Museum of Veterinary Anatomy FMVZ USP

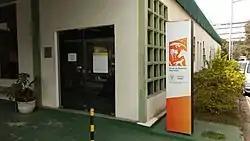
Main museum entrance

The Museum of Veterinary Anatomy (MAV) is a museum open to the public at the Faculty of Veterinary Medicine and Animal Science (FMVZ) at the University of São Paulo (USP), Brazil. It was named in honor of Professor Plinio Pinto e Silva, veterinarian and member of the São Paulo Veterinary Medicine Academy, a pioneer in obtaining the "associate professor" title at the Faculty of Veterinary Medicine of USP. The museum was opened to visitors in 1984 and has a permanent exhibition, studied and curated by teachers, professionals and students of the faculty. Before the museum was opened to visitors, the collection was used by college teachers in their classes. Between 2004 and 2008, the MAV was closed to visitors for the transfer of FMVZ headquarters to USP's college campus (known as "Cidade Universitária").